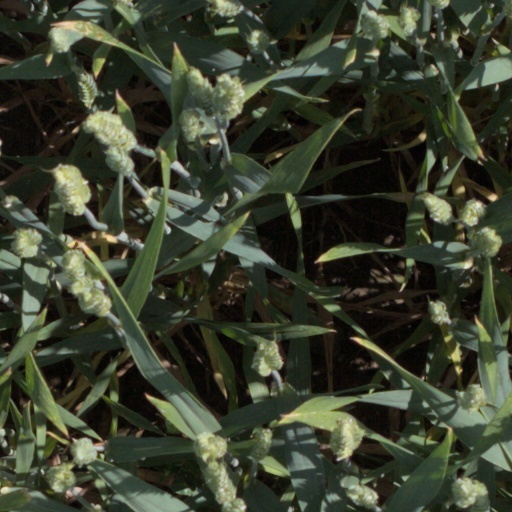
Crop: wheat